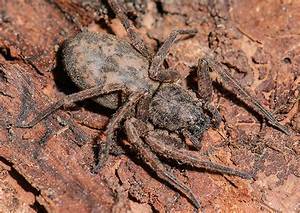
Label: ragno